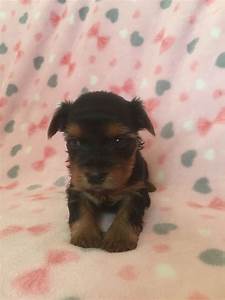
Label: dog